Prime Minister of Italy

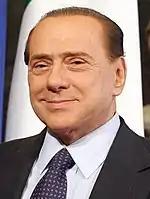
Silvio Berlusconi, longest-serving post-war prime minister

The Italian prime minister presided over a very unstable political system as in its first sixty years of existence (1861–1921) Italy changed its head of the government 37 times.